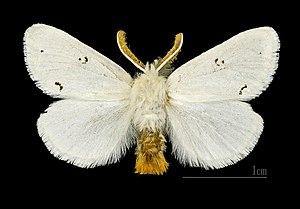
Euproctis est un genre de lépidoptères de la famille des Erebidae et de la sous-famille des Lymantriinae. Ses chenilles peuvent causer d'importants dégâts aux feuillus.